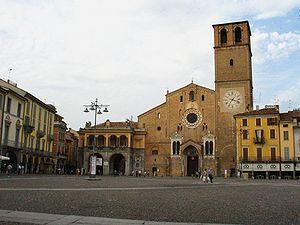
Cette page présente la liste des évêques de Lodi en Italie. Le diocèse de Lodi est un diocèse italien dont le siège est à Lodi en Lombardie. Il comprend la province de Lodi et une partie des provinces de Pavie, Milan et de Crémone.
La liste suivante recense les cathédrales en Italie.
Le diocèse de Lodi est l'un des 115 diocèses catholiques italiens. Situé dans la région de Lombardie, il est suffragant à l'archidiocèse de Milan et fait partie de la région ecclésiastique de Lombardie. L'évêque est actuellement Mᵍʳ Maurizio Malvestiti.